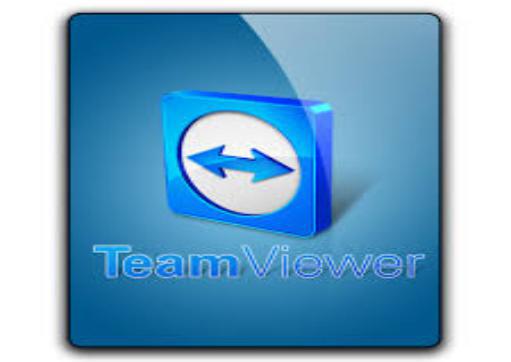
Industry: Others